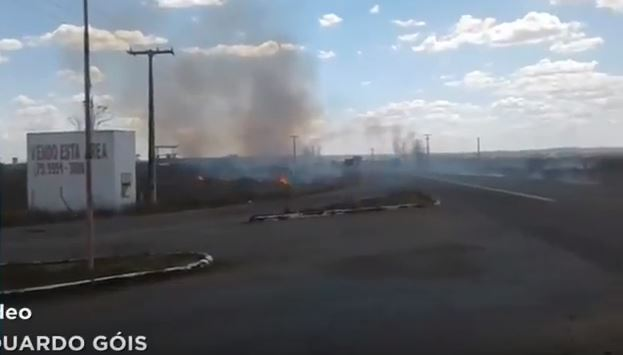
Fire: no
Smoke: yes